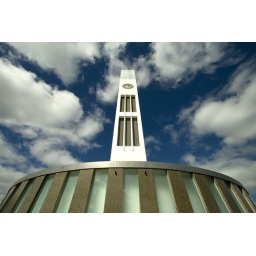
The refurbished clock tower in the Square Palmerston North.